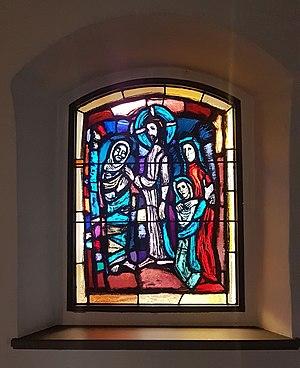
La chapelle Saint Wendelin à Frastanz (Vorarlberg, Autriche) est utilisé comme une ""chambre mortuaire"". La chapelle du XVe siècle a été rénovée après la bataille de Frastanz. Dans une niche de façade se trouve une figure hl. Johann Nepomuk du 18ème siècle. Peinture sur verre de Martin Häusle de 1963. Vitraux."